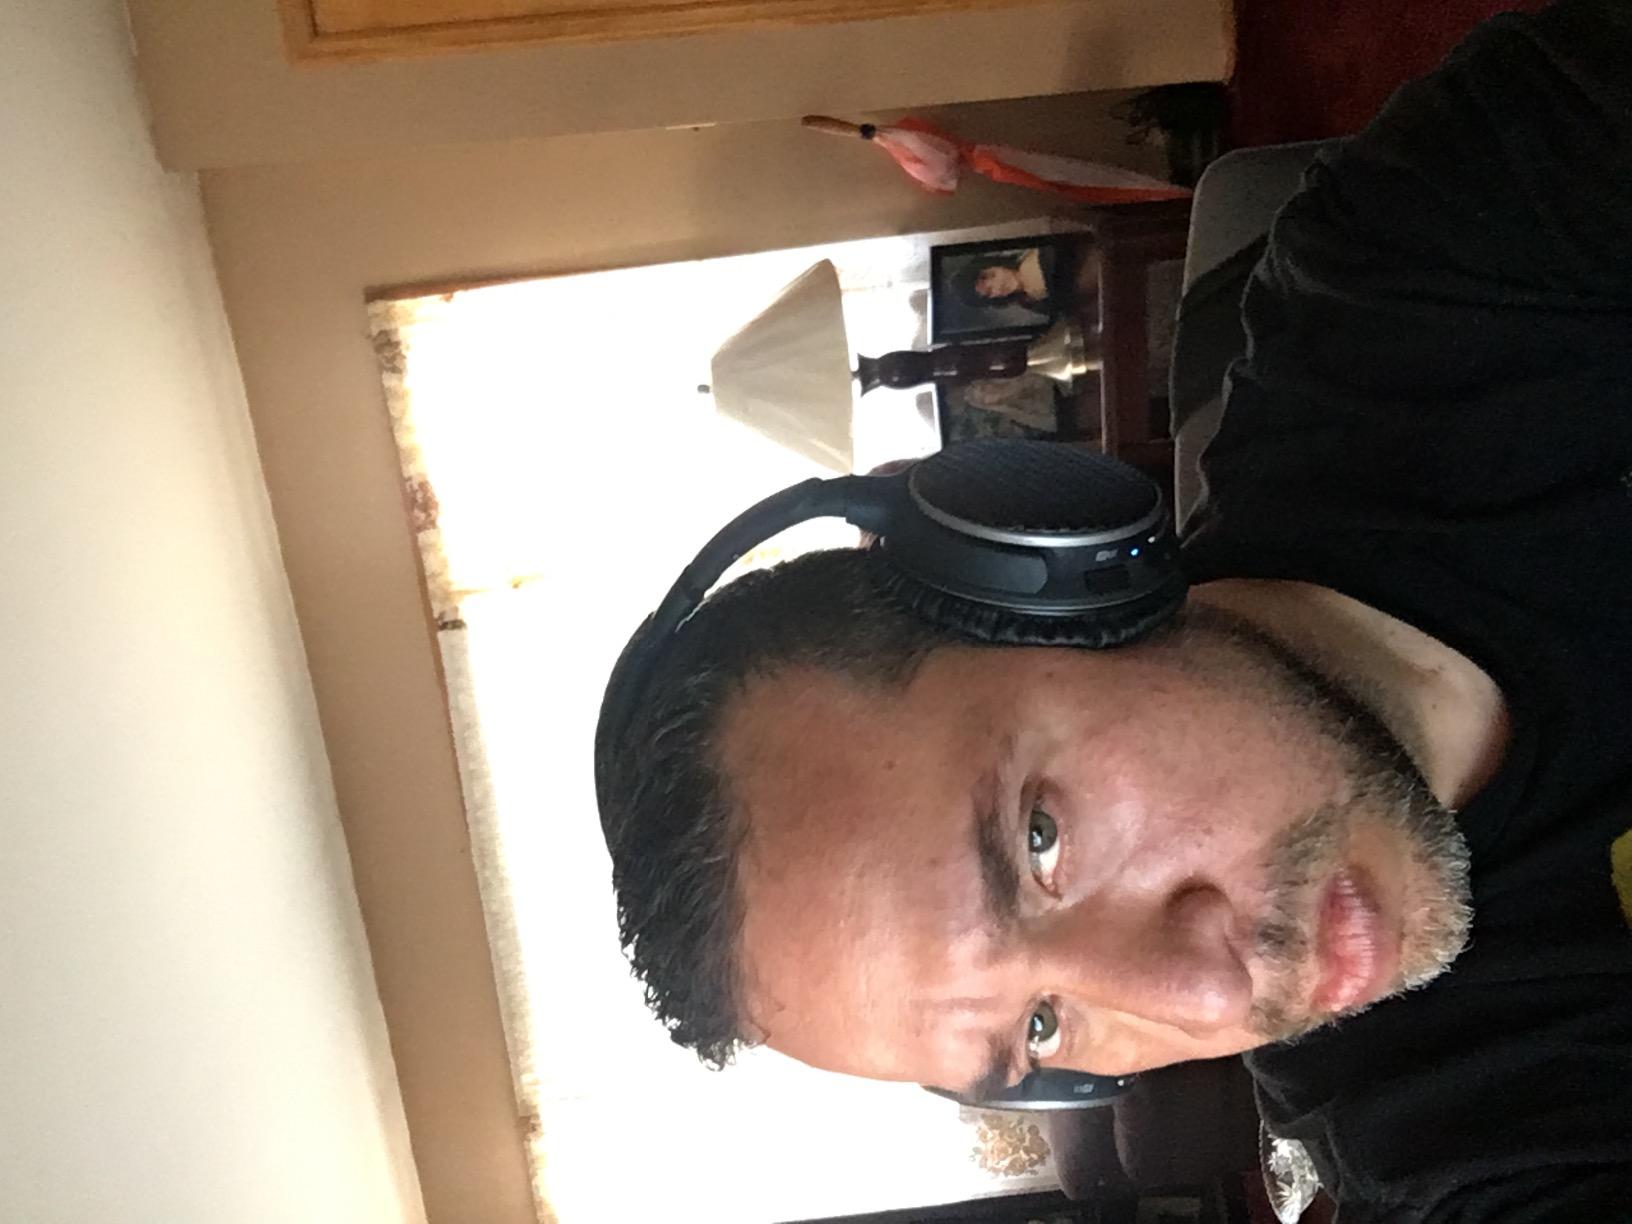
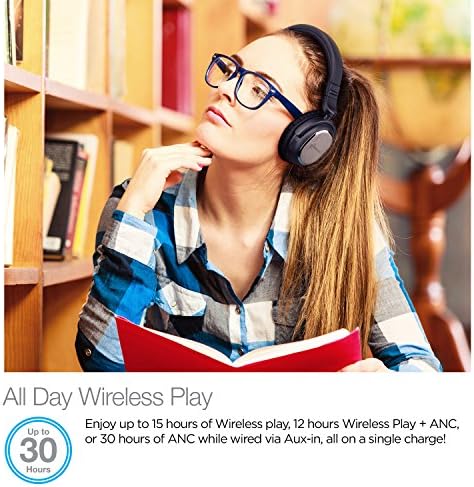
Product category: headphones
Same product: no